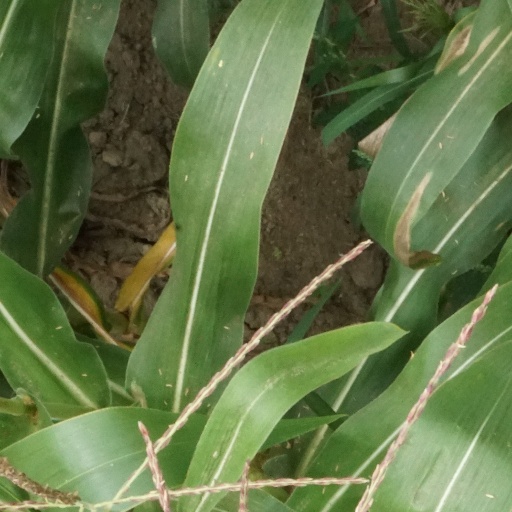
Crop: maize; corn